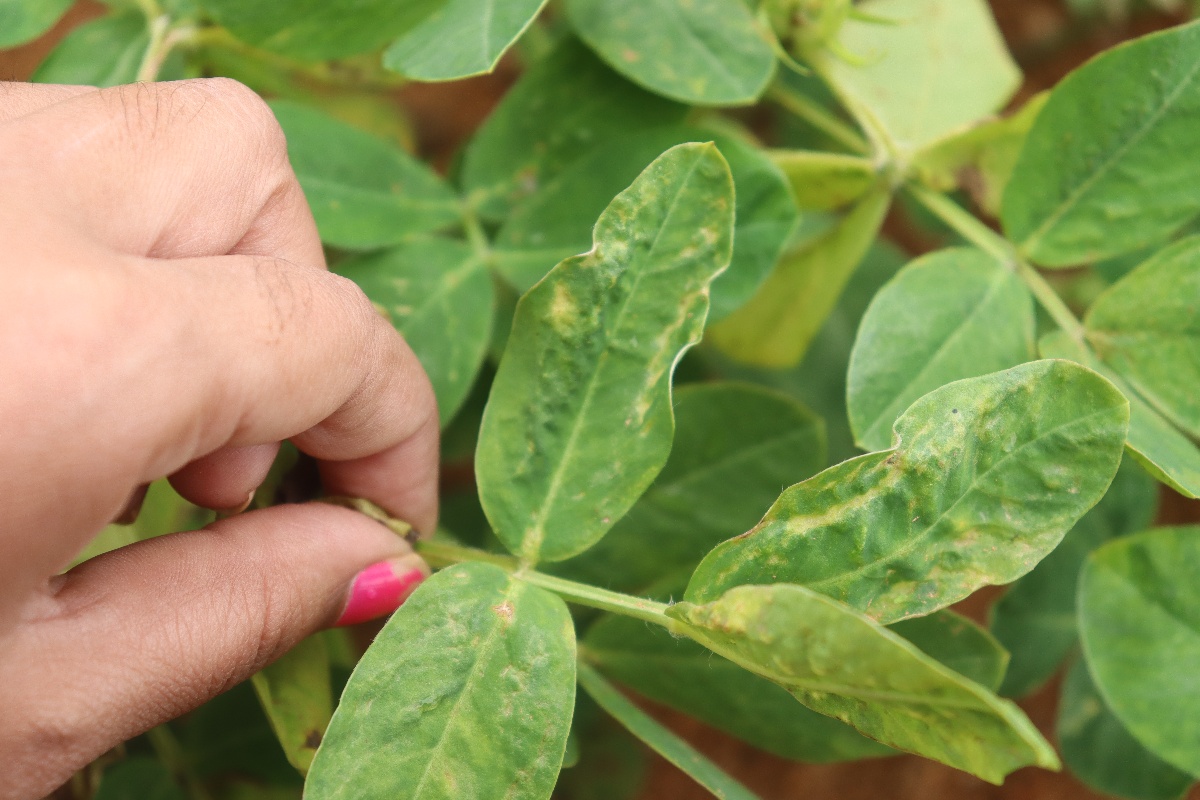
Label: healthy leaf